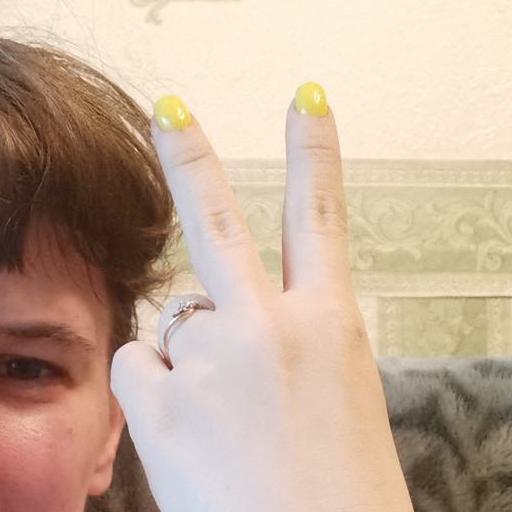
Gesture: peace_inverted